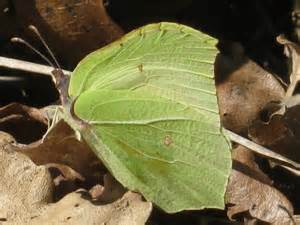
Label: farfalla